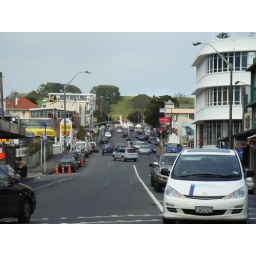
A road off Broadway. Nice hill in the background.